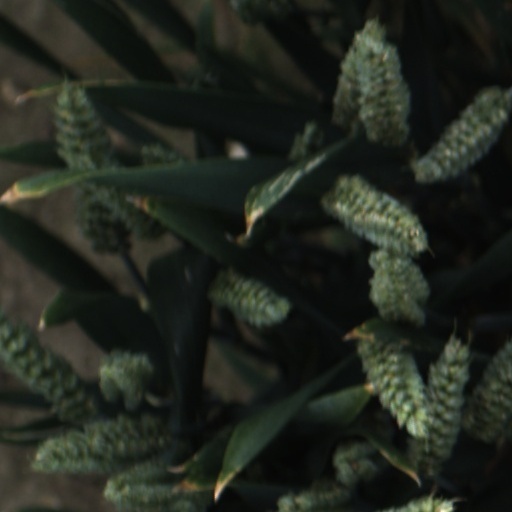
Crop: wheat